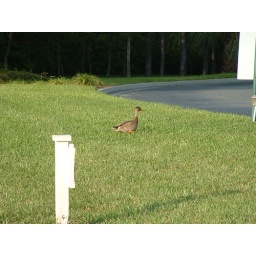
This duck was chasing another...I couldn't get them both in the picture though because there was a sign in the way.